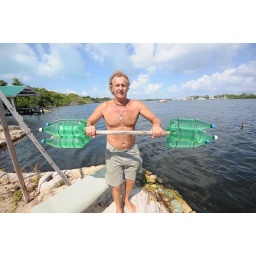
Mr. &amp;quot;Rishi&amp;quot; Sowa and his plastic bottle eco-floating house in the bay at Isla Mujeres, Mexico.